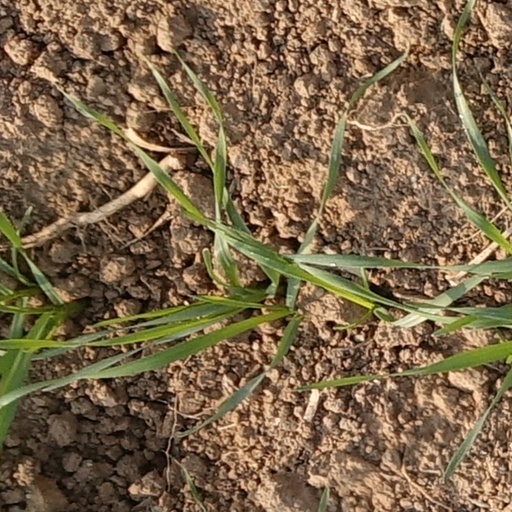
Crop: wheat